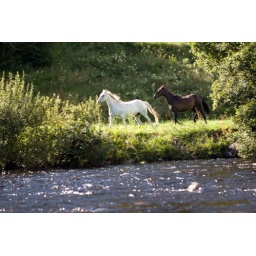
Horses in a small field at the end of the park on the river in Dunblane